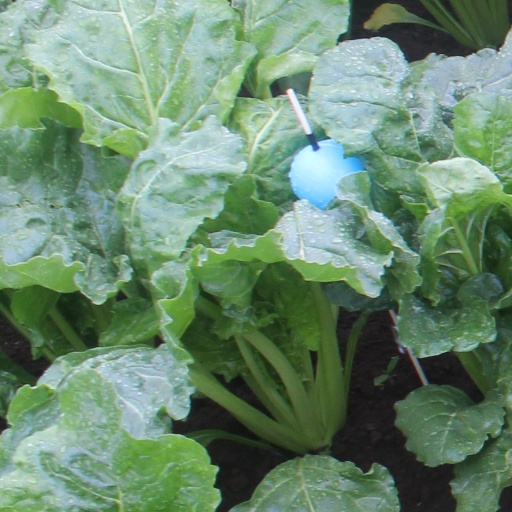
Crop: sugar beet